Fordham Rams football

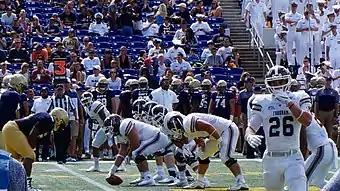
Fordham vs. Navy at Navy–Marine Corps Memorial Stadium, 2016

Following the conclusion of World War II, Fordham football returned in 1946 but on a deemphasized basis. National opponents were replaced with a regional schedule and recruiting became more difficult as the school put more emphasis on academics. University president Father Robert Gannon SJ did his best to diminish the program. Claiming that having a top-level football team didn't provide any real benefit to the school Gannon declared, "Fordham does not ever again want a football team rated among the nation's ten heaviest." Gannon further claimed sportswriters were "tyrants of tyrants" who believed universities only existed "to provide them with income." His hope would not be completely fulfilled as, after three straight abysmal seasons, some pre-war greatness reawakened in 1949. Coincidentally, shortly after Gannon's departure from Rose Hill, Fordham jumped to a 4–0 record and was briefly nationally ranked before suffering a 35–0 loss to second-ranked Army. Dubbed the "Donnybrook on the Hudson" the game featured 23 unnecessary roughness penalties and several fistfights as, according to team captain Herb Seidell, "17 teeth came out of nine different mouths." That loss aside, the Rams led the nation in passing and, at 5–3, experienced their first winning record since 1942.